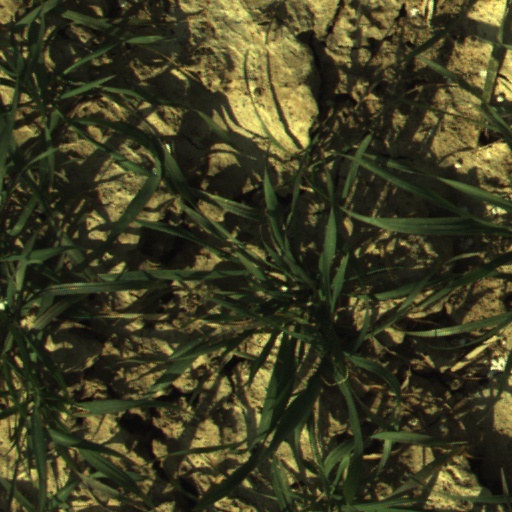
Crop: wheat